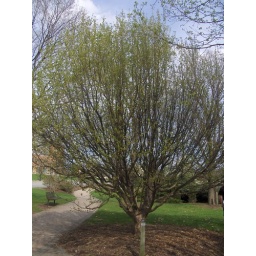
The yellow flowers bloom in late March before the the glossy green foliage even begins to emerge.